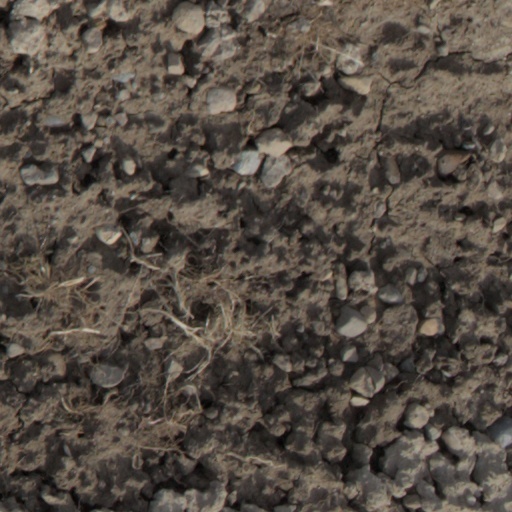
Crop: wheat